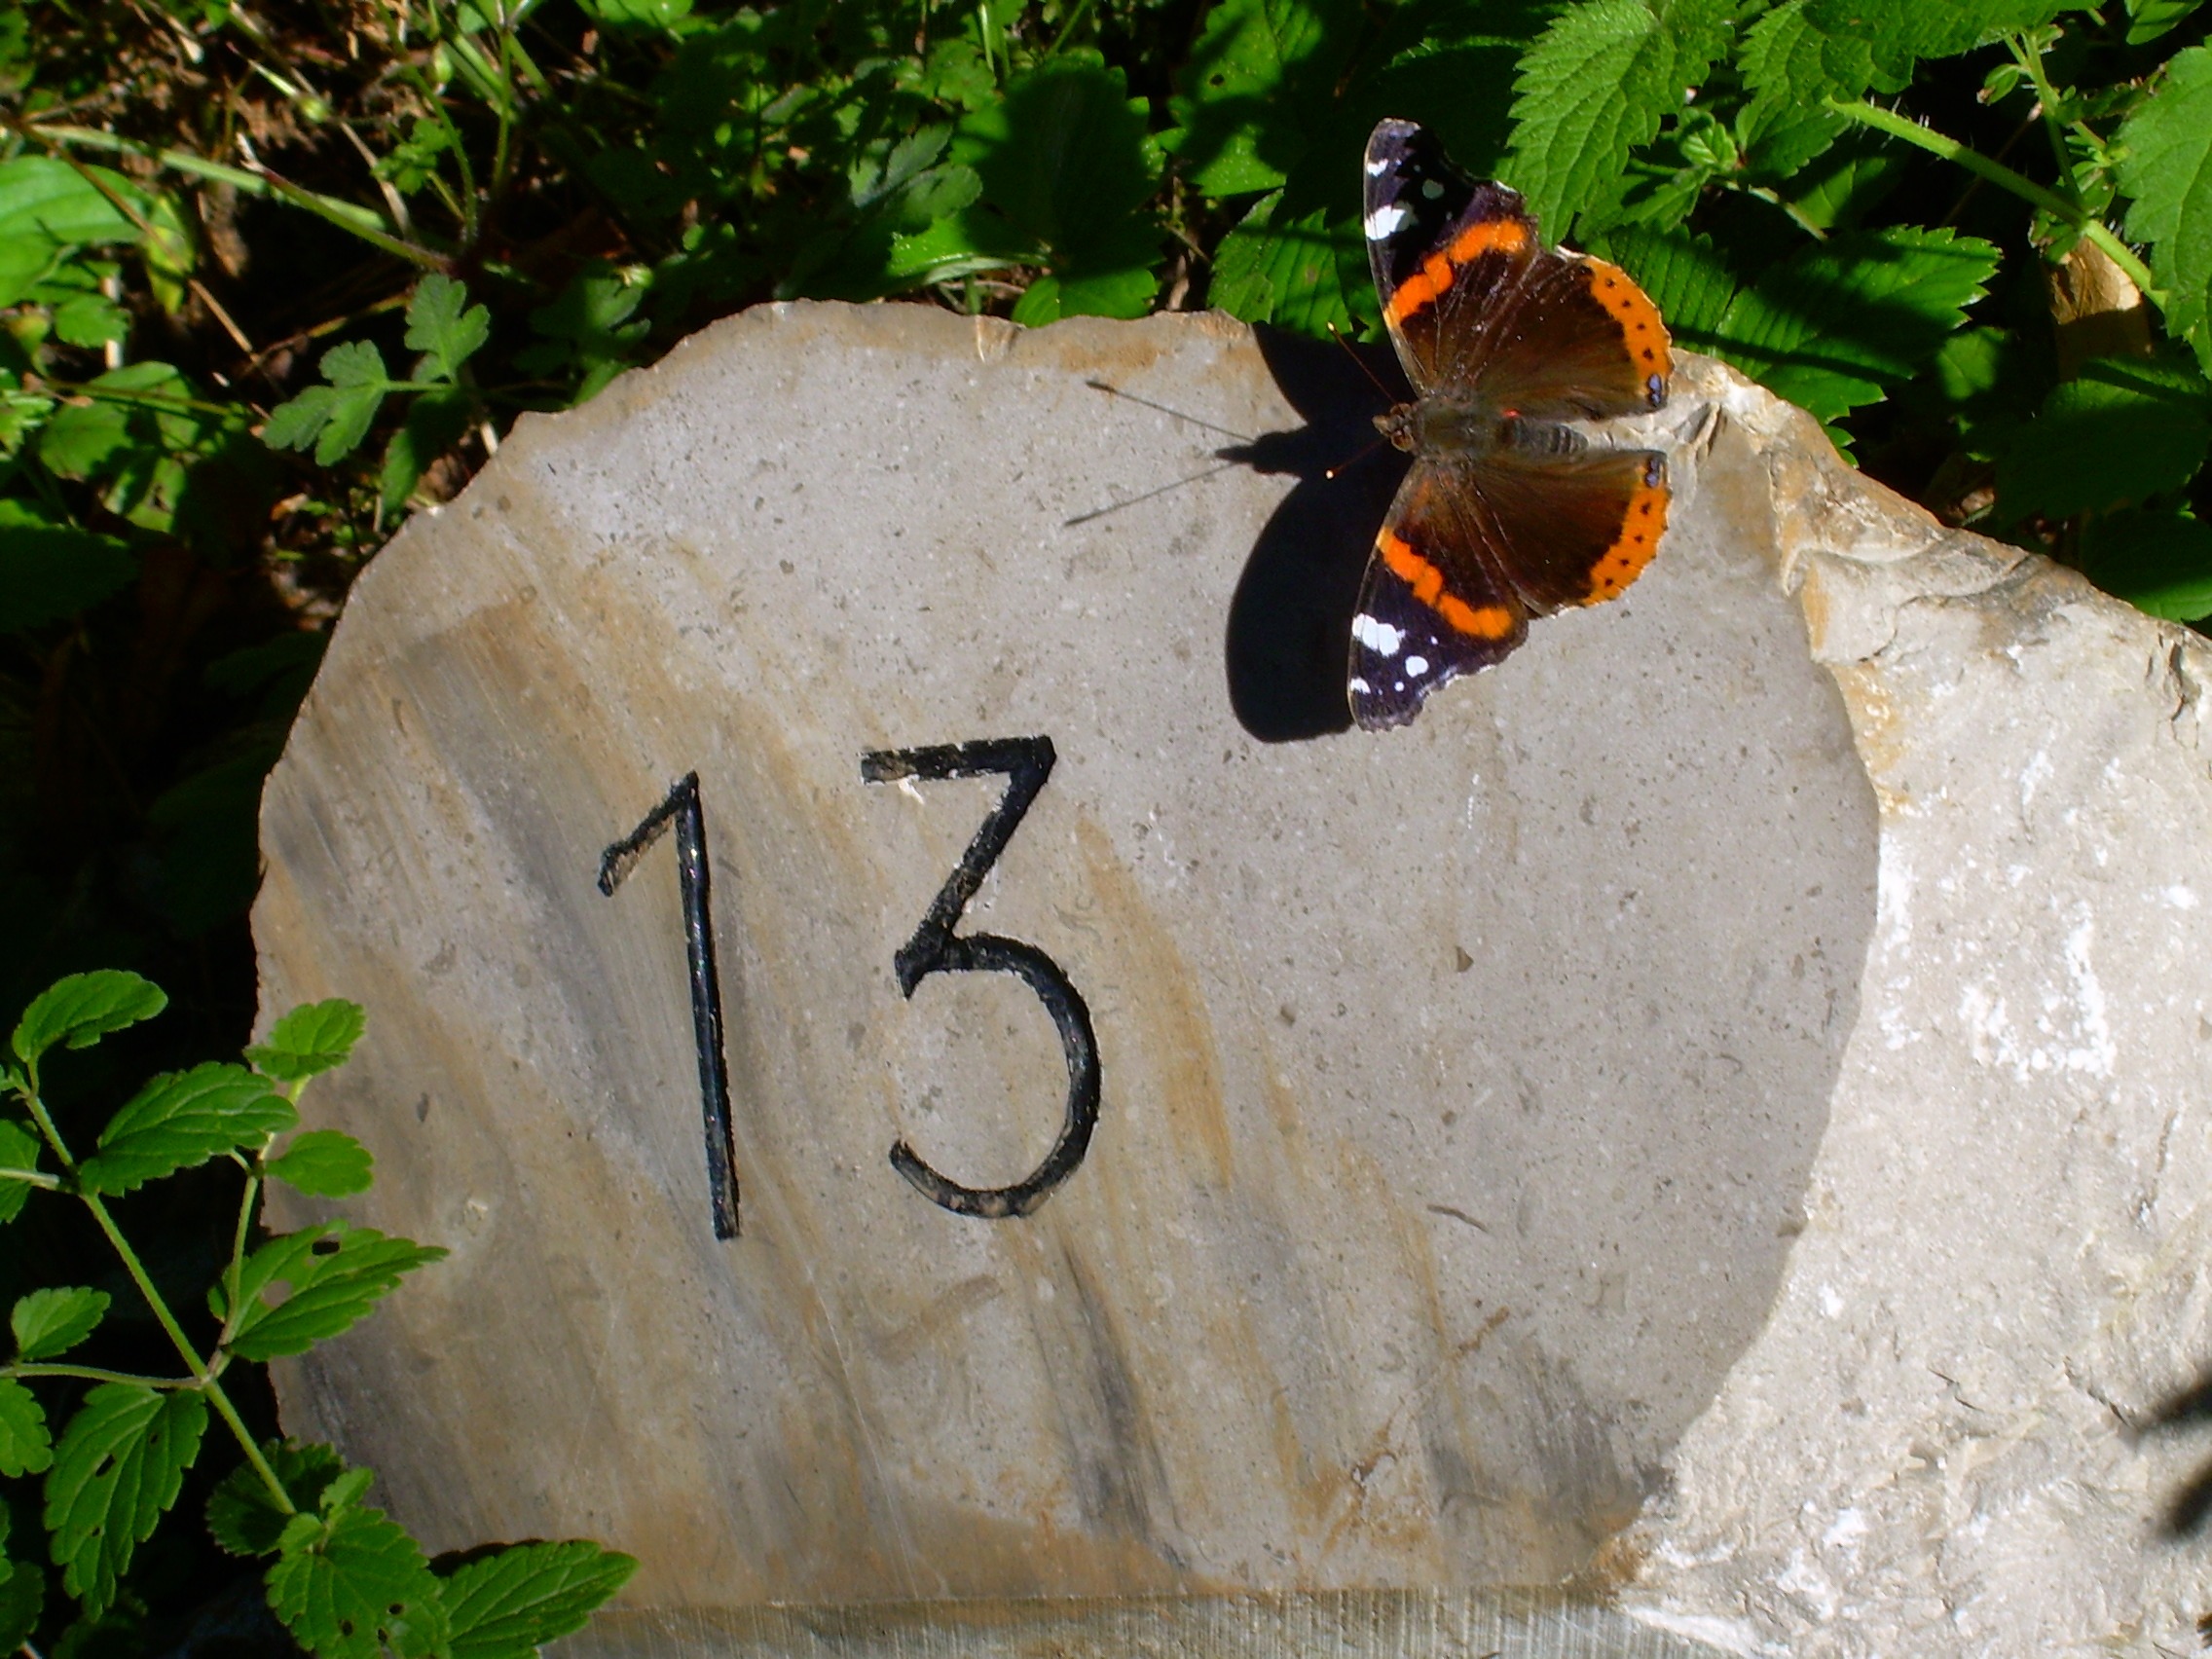
rock, bird, texture, summer, wildlife, environment, foliage, decoration, spring, insect, environmental, butterfly, season, fauna, ecology, earth, design, organic, milestone, thirteen, perching bird